George Whitney Calhoun

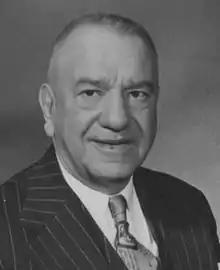
circa 1950s

George Whitney "Cal" Calhoun (September 16, 1890 – December 6, 1963) was an American newspaper editor and co-founder of the Green Bay Packers, a professional American football team based in Green Bay, Wisconsin. After establishing the Packers in 1919 with Curly Lambeau, Calhoun served the team in various capacities for 44 years until his death in 1963.